Italy at the 2022 World Athletics Championships

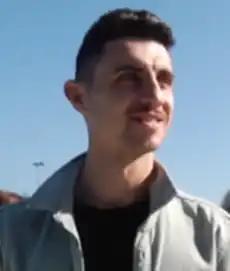
Massimo Stano wins a men's gold medal for Italy 19 years after Beppe Gibilisco who was the last.

On 4 July 2022, the technical commissioner of the Italian national team Antonio La Torre issued the list of the athletes called up for the Eugene World Championships, 60 athletes (29 men and 31 women).